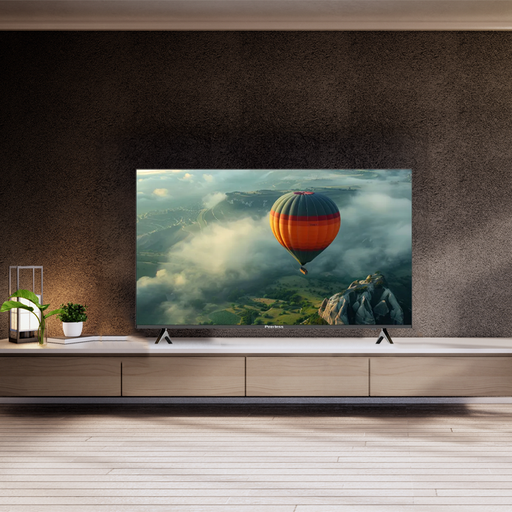
קטגוריה: מחדשים את הבית
תיאור: טלוויזיה חכמה 32 HD מבית Peerless
דגם: L32PE100AND14